Muhammad Shah

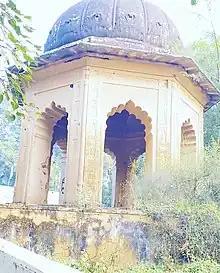
Rao Bal Kishan Chhatri at Karnal

In 1731, Asaf Jah managed to secure the defections of influential Maratha leaders, such as Trimbak Rao Dabhade and Sanbhoji who threatened to abandon the Marathas and join the forces with the emperor Muhammad Shah. However, the defectors were overrun and killed by a large Maratha force led by Bajirao I and Chimnaji Appa during Battle of Dabhoi. Bajirao I then attacked Gujarat with his full force and drove out Sarbuland Khan by 1735.